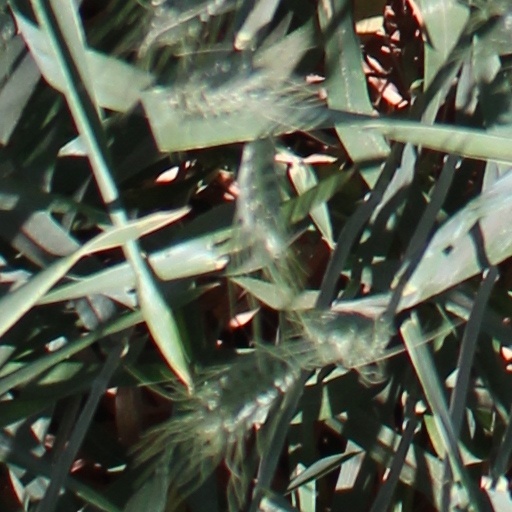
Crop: wheat